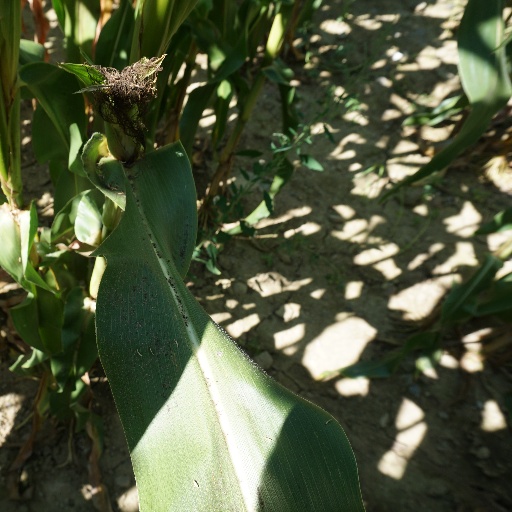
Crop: maize; corn